Bazoches-les-Hautes

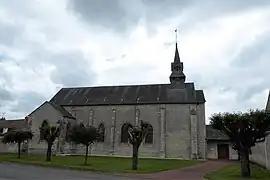
The church in Bazoches-les-Hautes

Bazoches-les-Hautes is a commune in the Eure-et-Loir department in northern France.